Pebble Hill

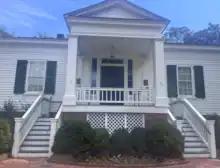
Front Exterior of Pebble Hill House

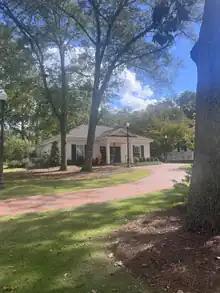
Pebble Hill Additional Building

The Auburn Heritage Association purchased Pebble Hill from the Yarbrough family for restoration in 1974. The property was placed on the National Register of Historic Places on May 16, 1975. After the restoration period, Pebble Hill was donated to Auburn University in 1985.